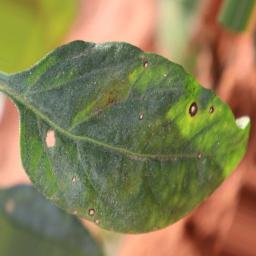
Label: cercospora